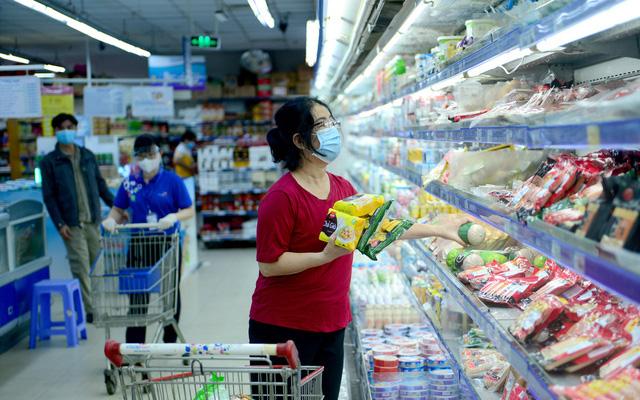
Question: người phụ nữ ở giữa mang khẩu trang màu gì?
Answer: màu xanh dương